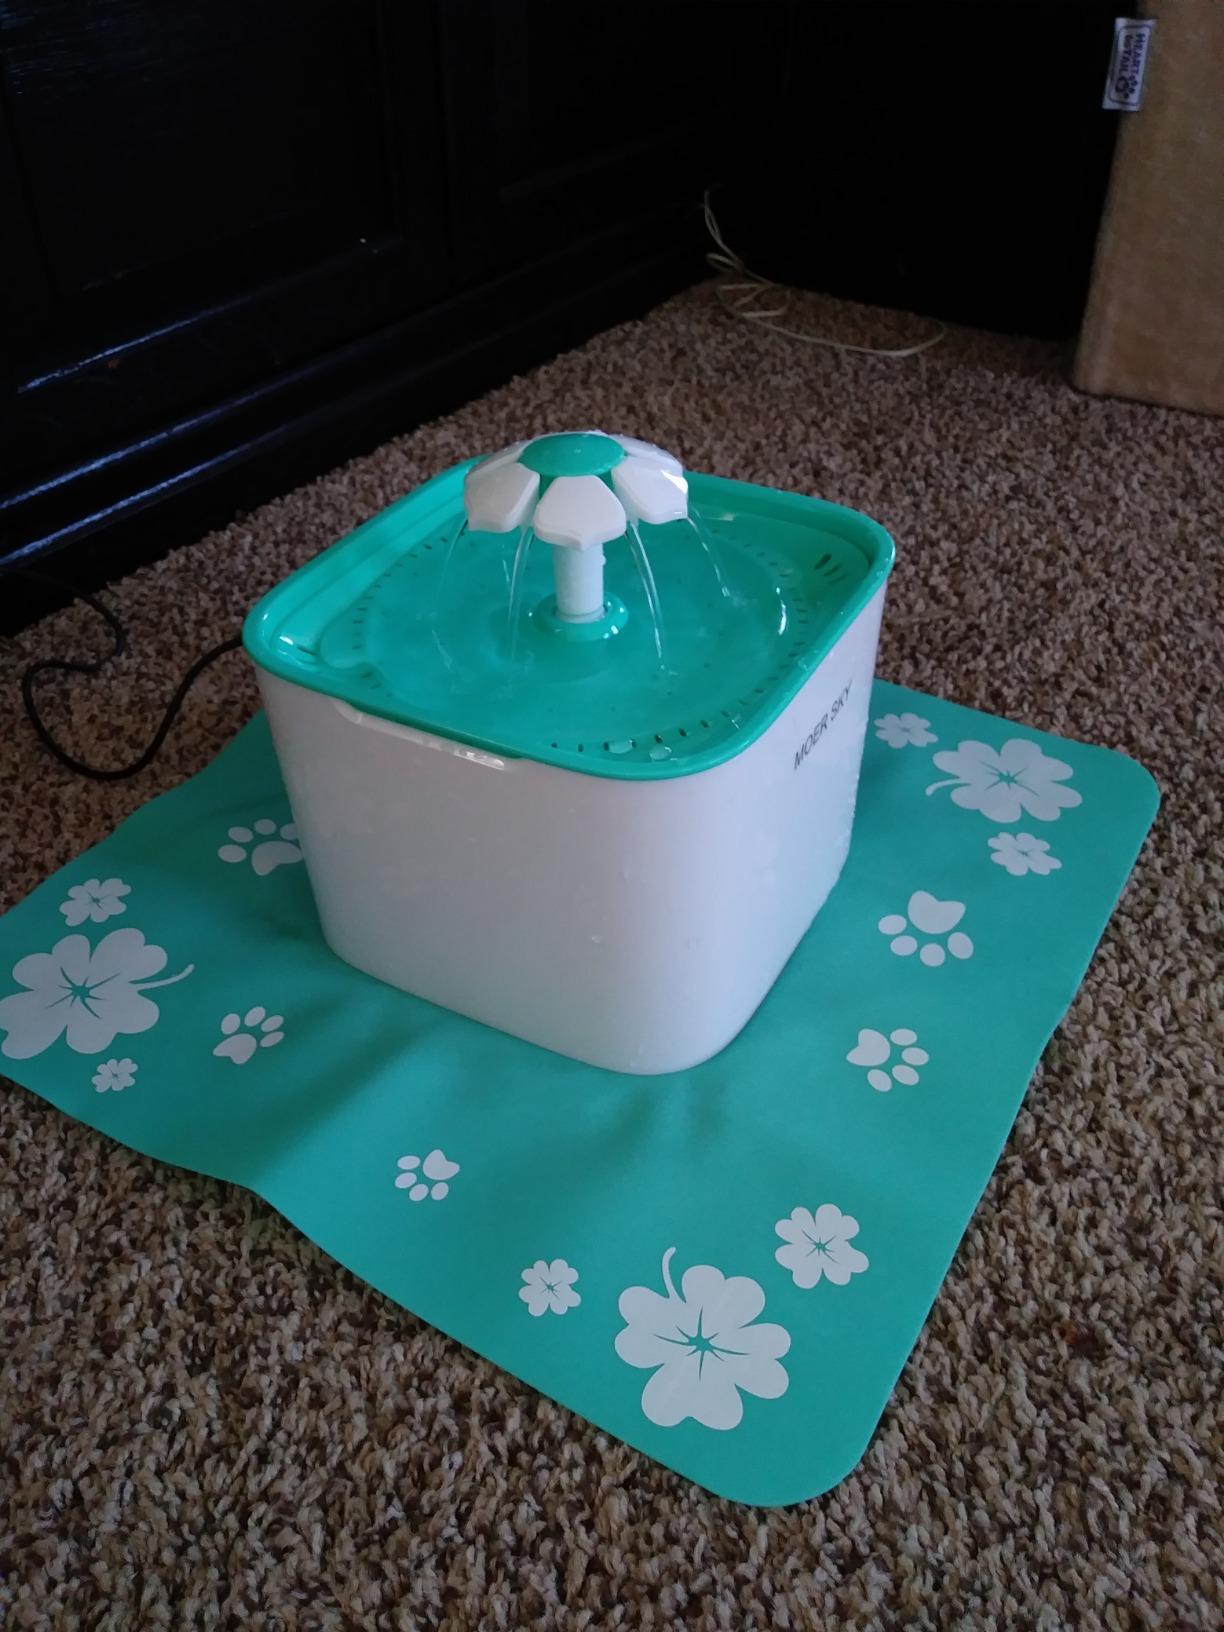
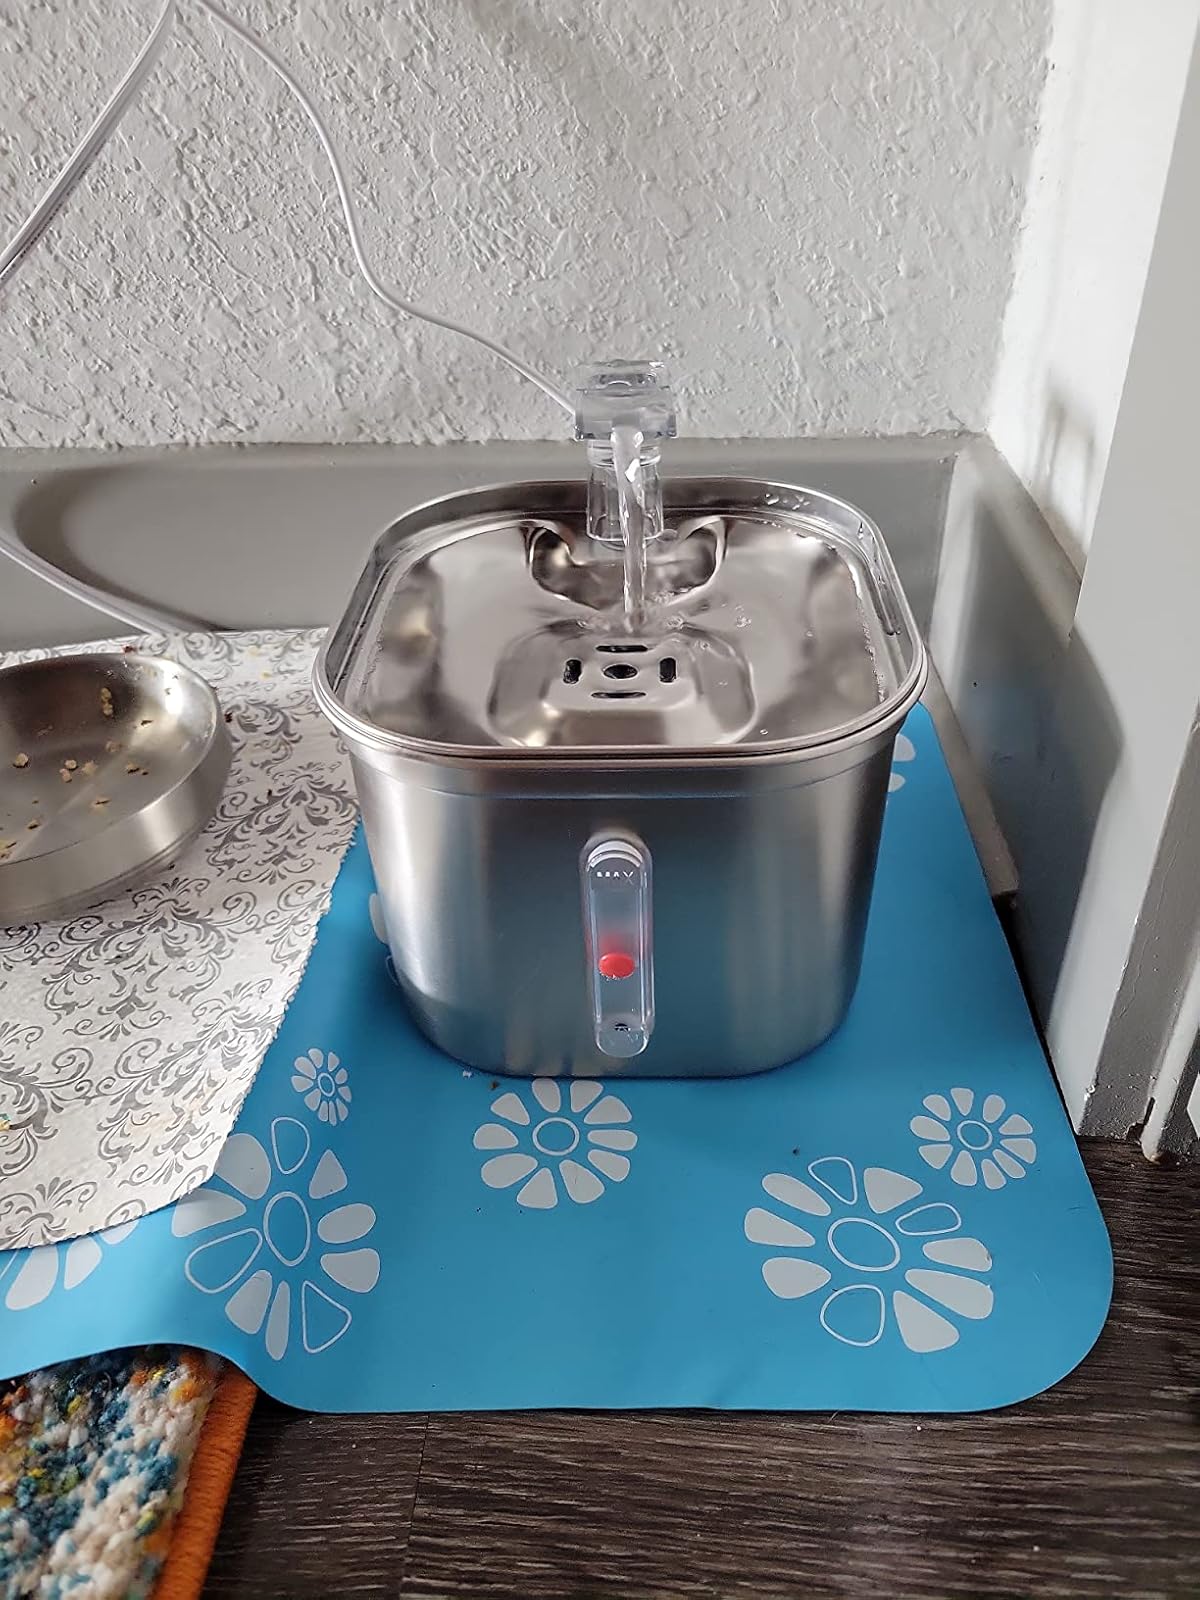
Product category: items_bowl
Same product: no